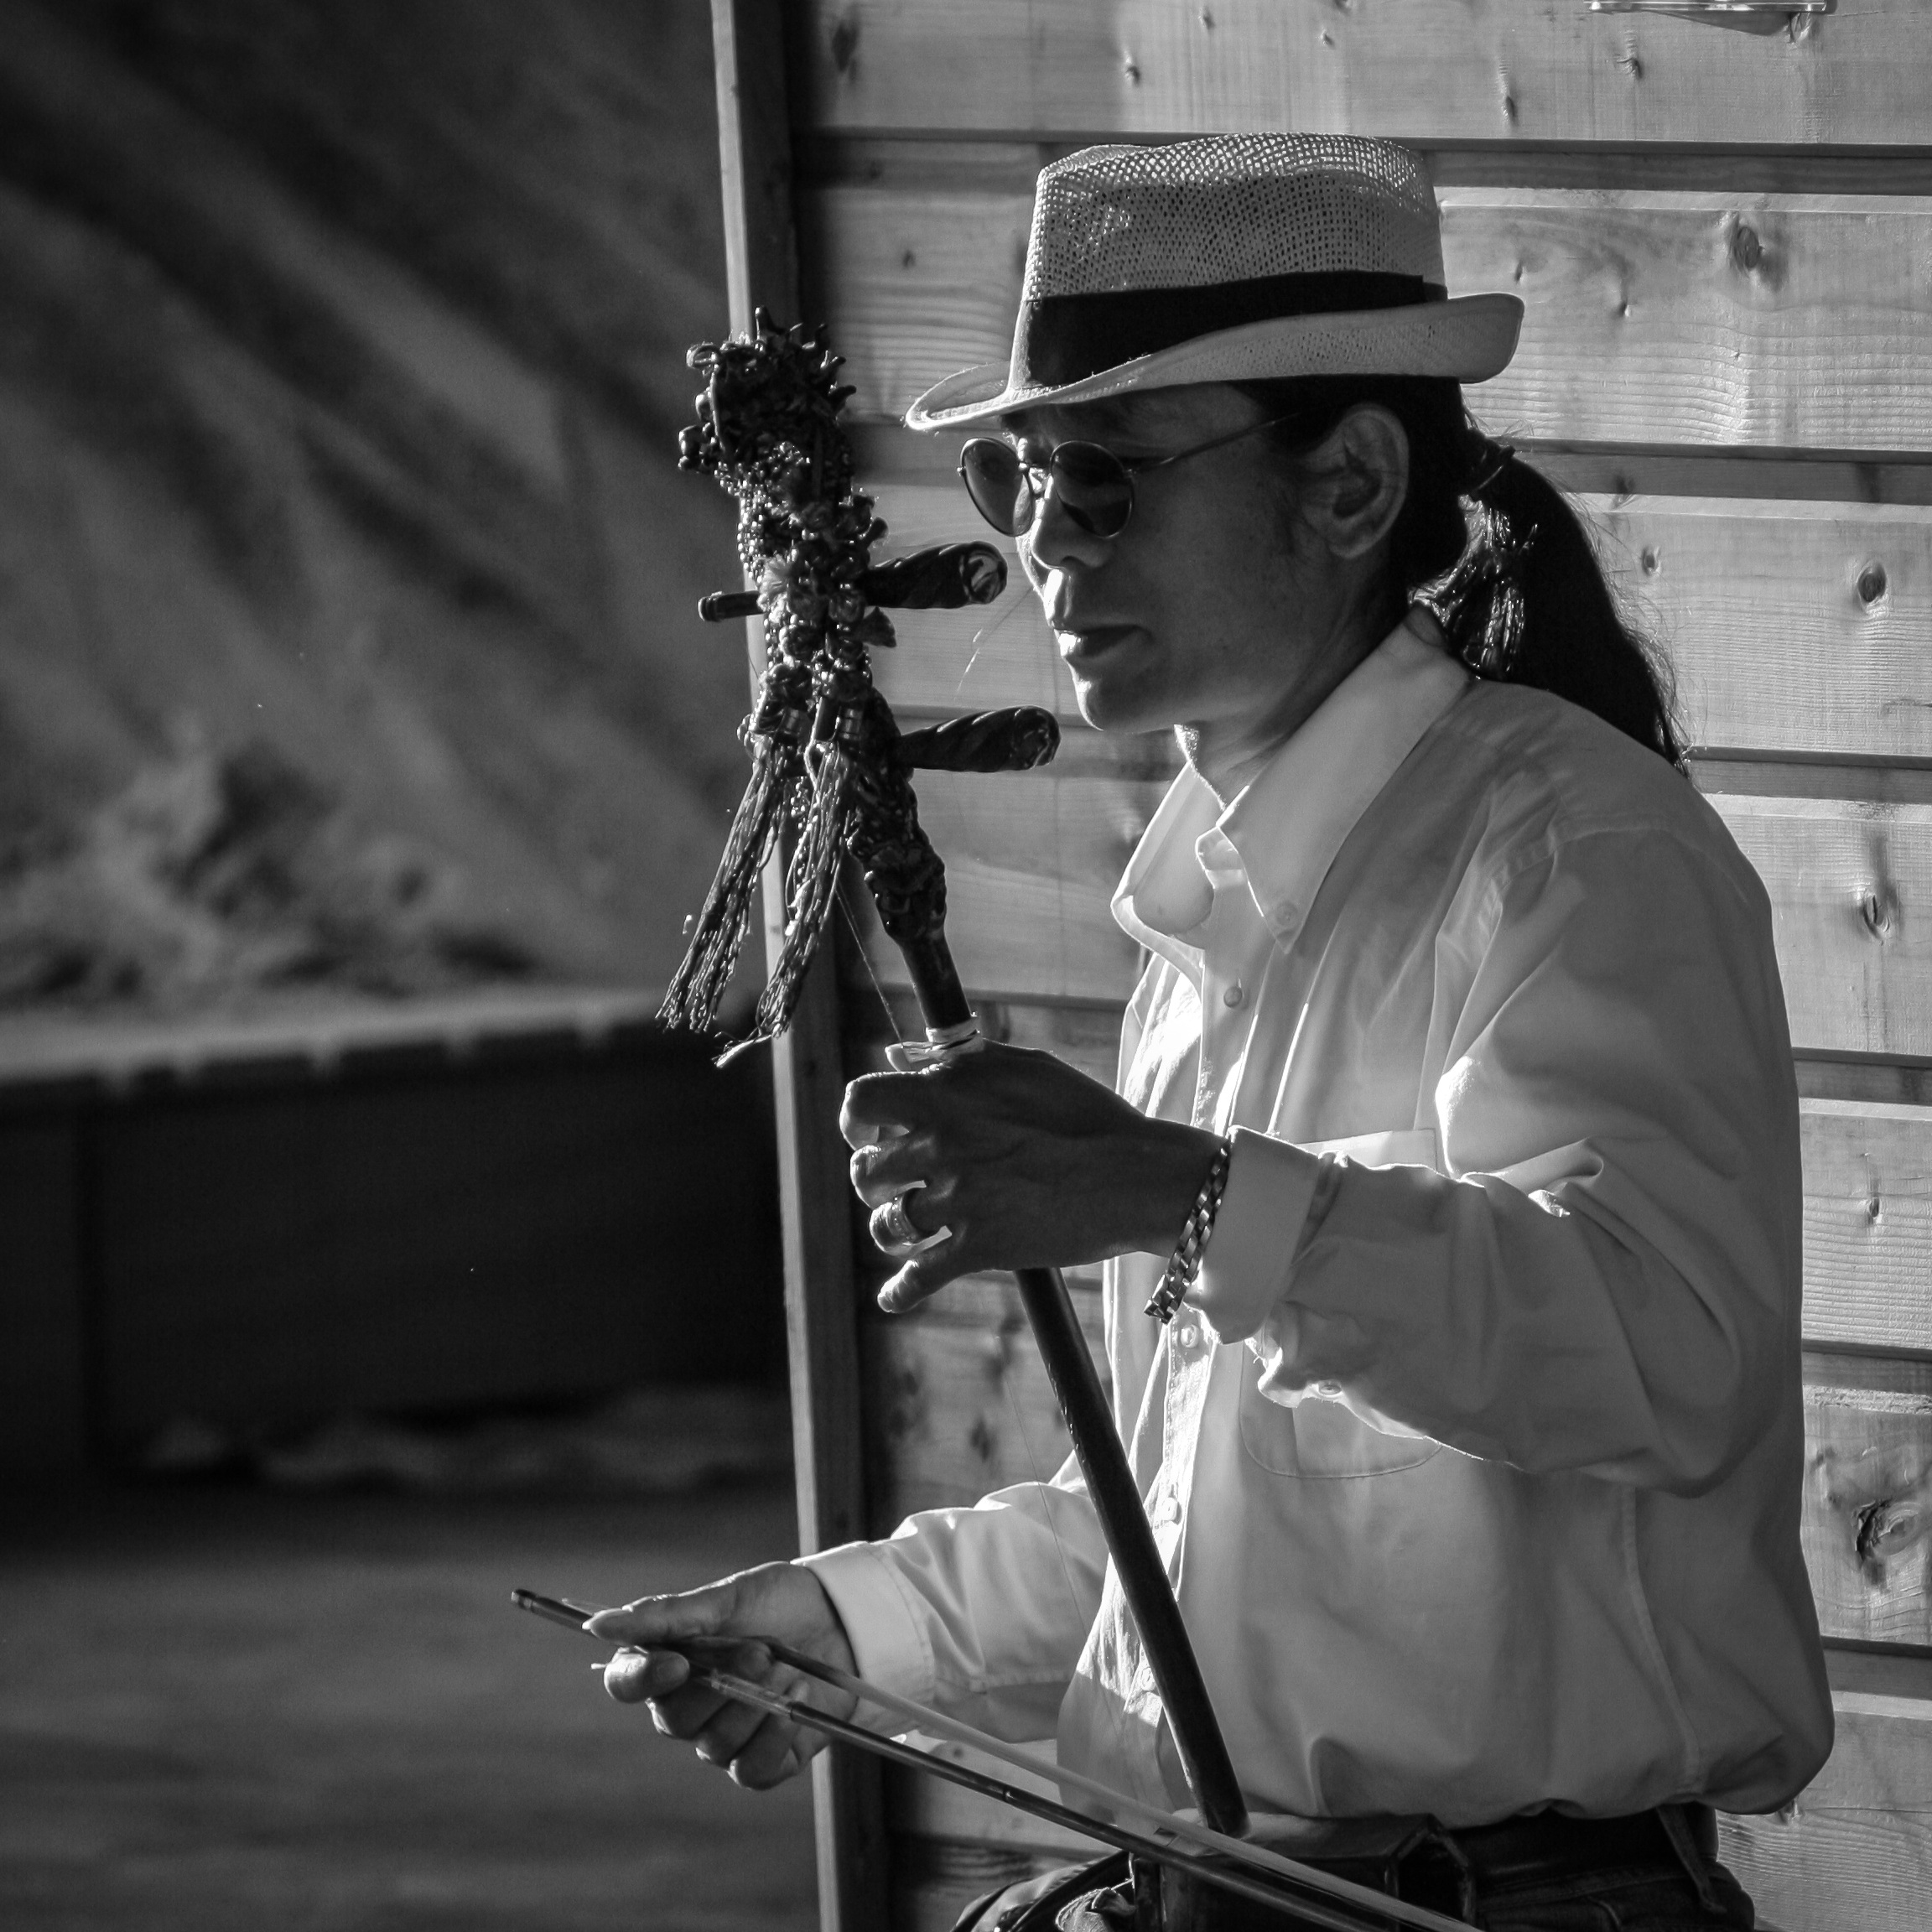
man, person, music, black and white, white, street, paris, musician, black, monochrome, photograph, character, entertainment, street musician, monochrome photography, film noir, paris plage